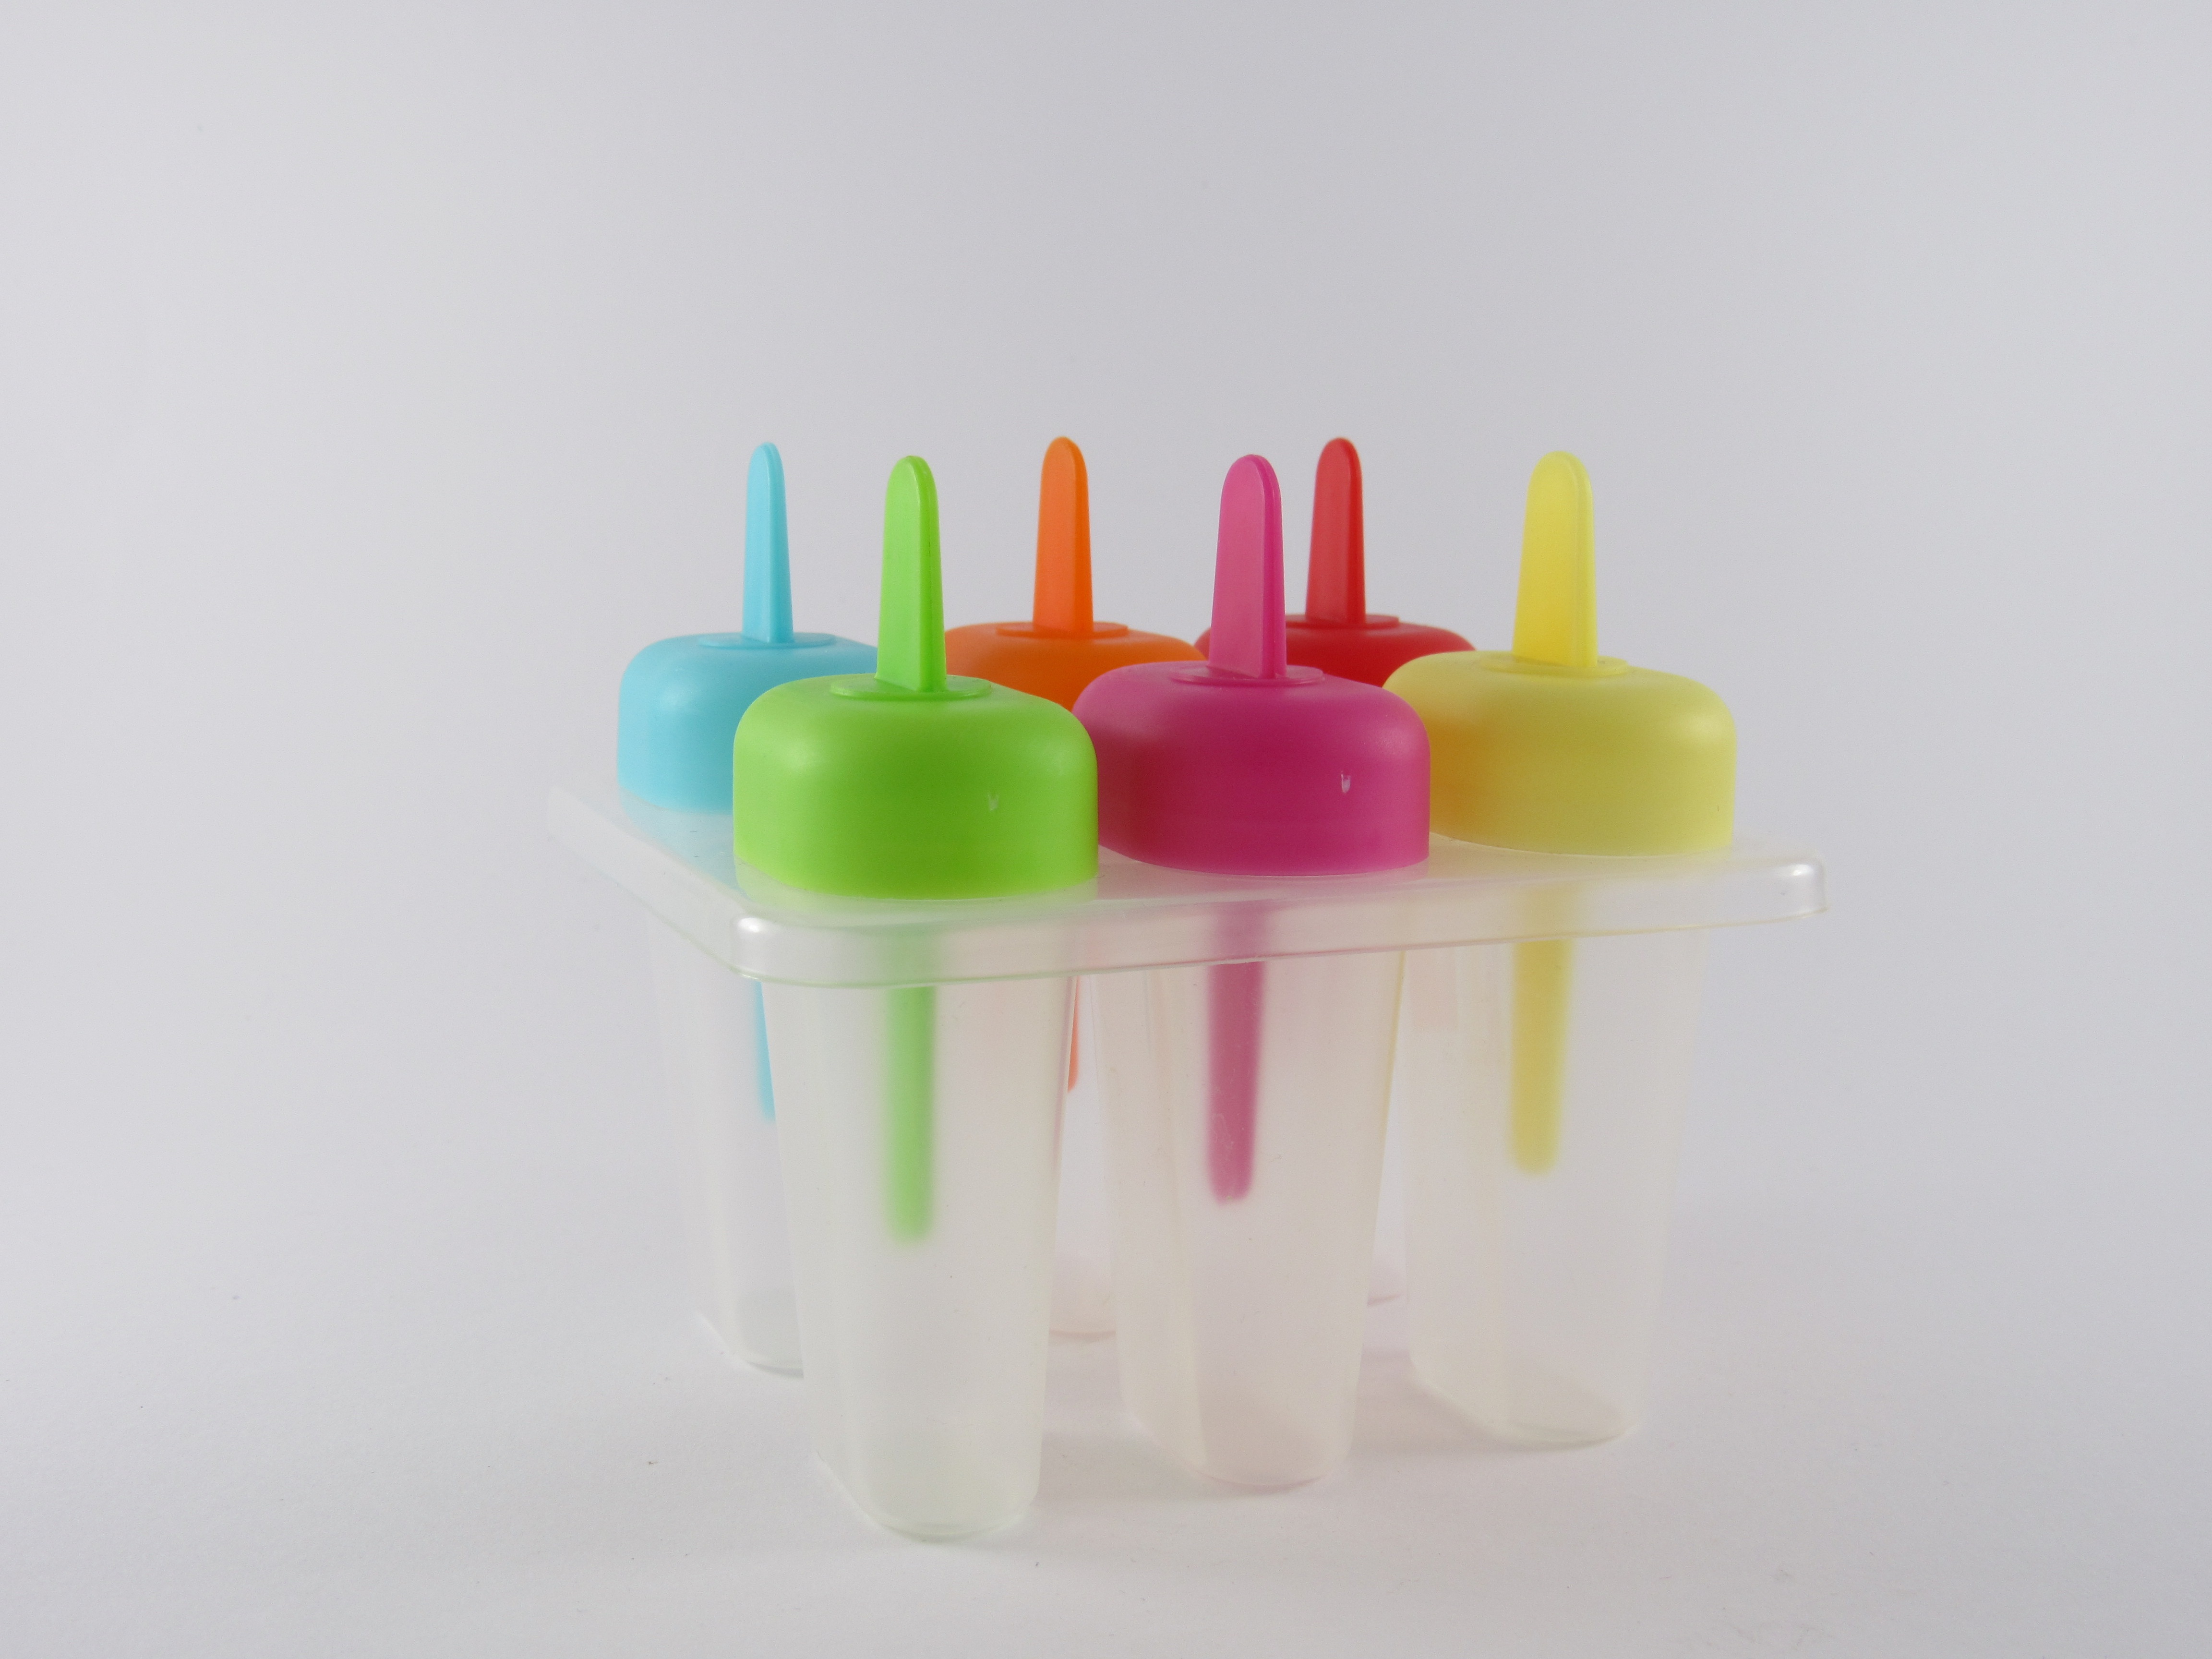
water, winter, ice, food, bottle, freeze, frozen, colorful, dessert, lighting, ice crystal, product, colours, quay, freezing, plastic bottle, ice creams, ice lolly freezer, drinkware